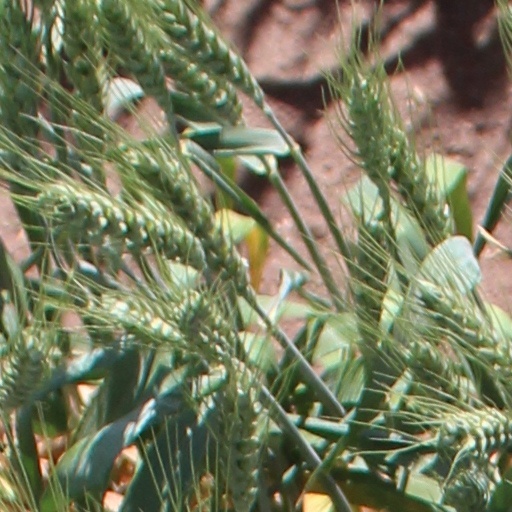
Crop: wheat